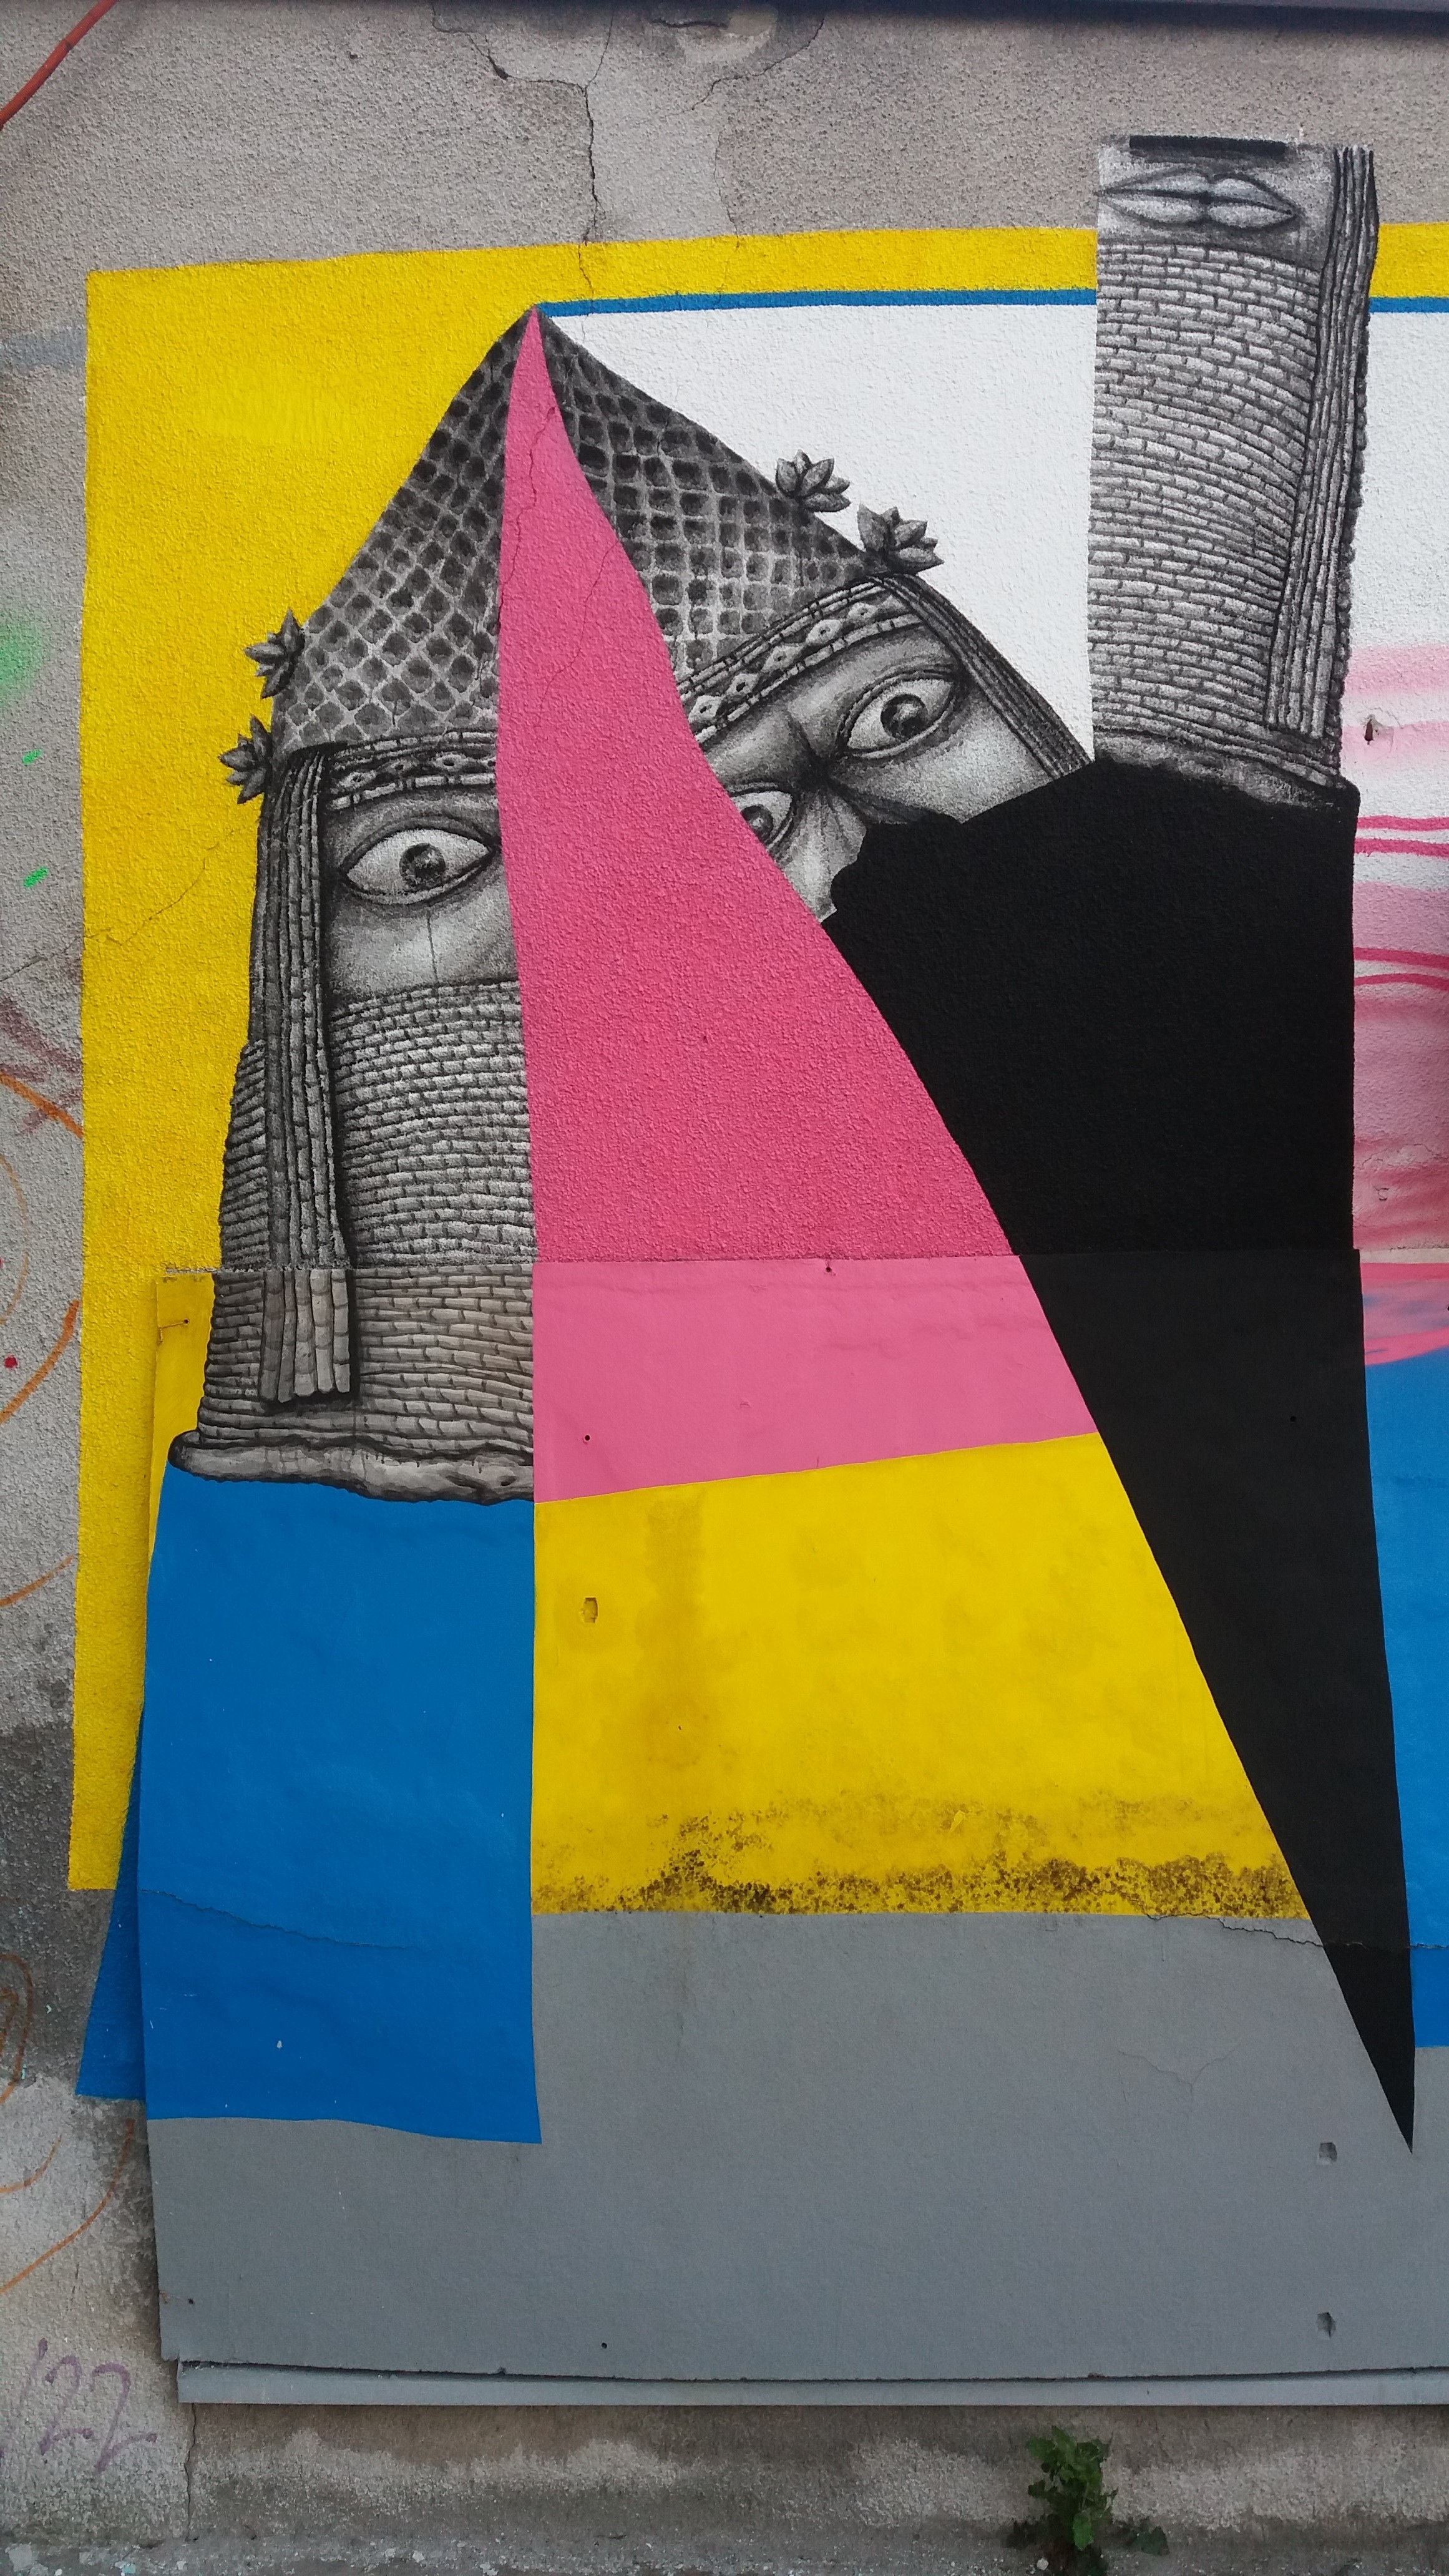
wall, advertising, color, banner, flag, blue, yellow, art, mural, shape, modern art